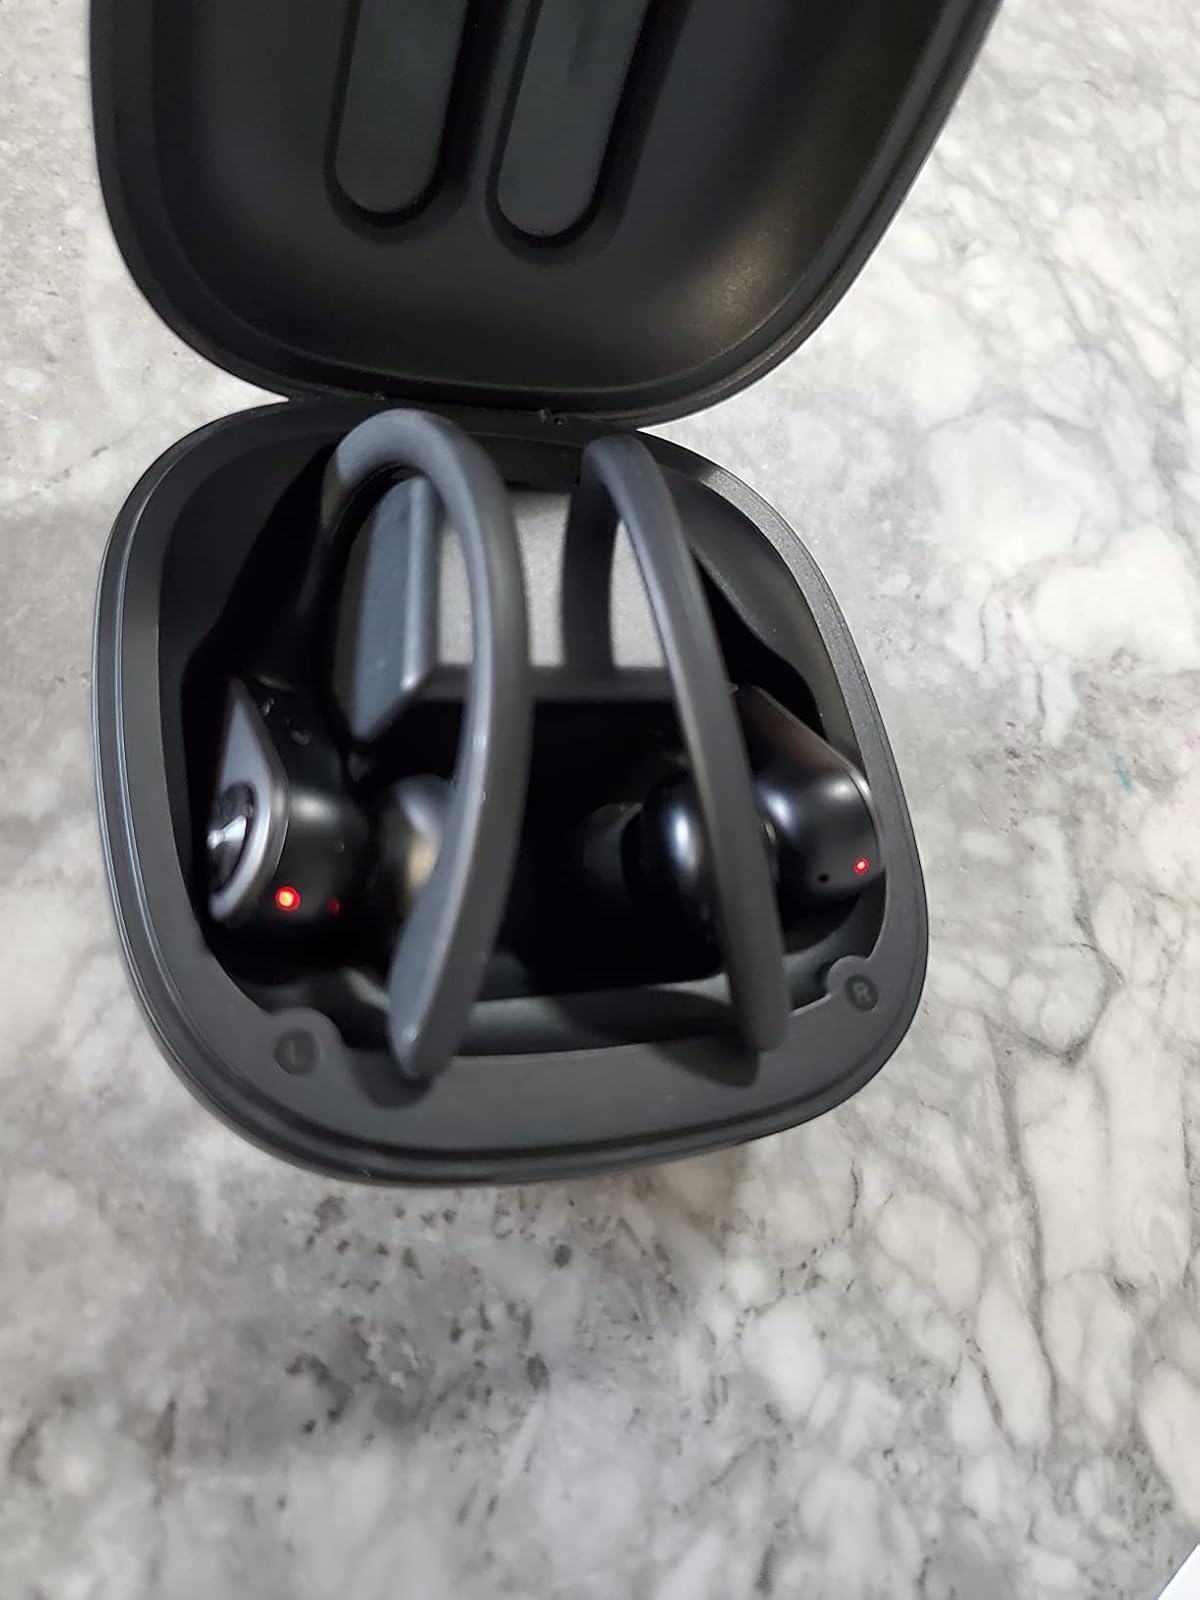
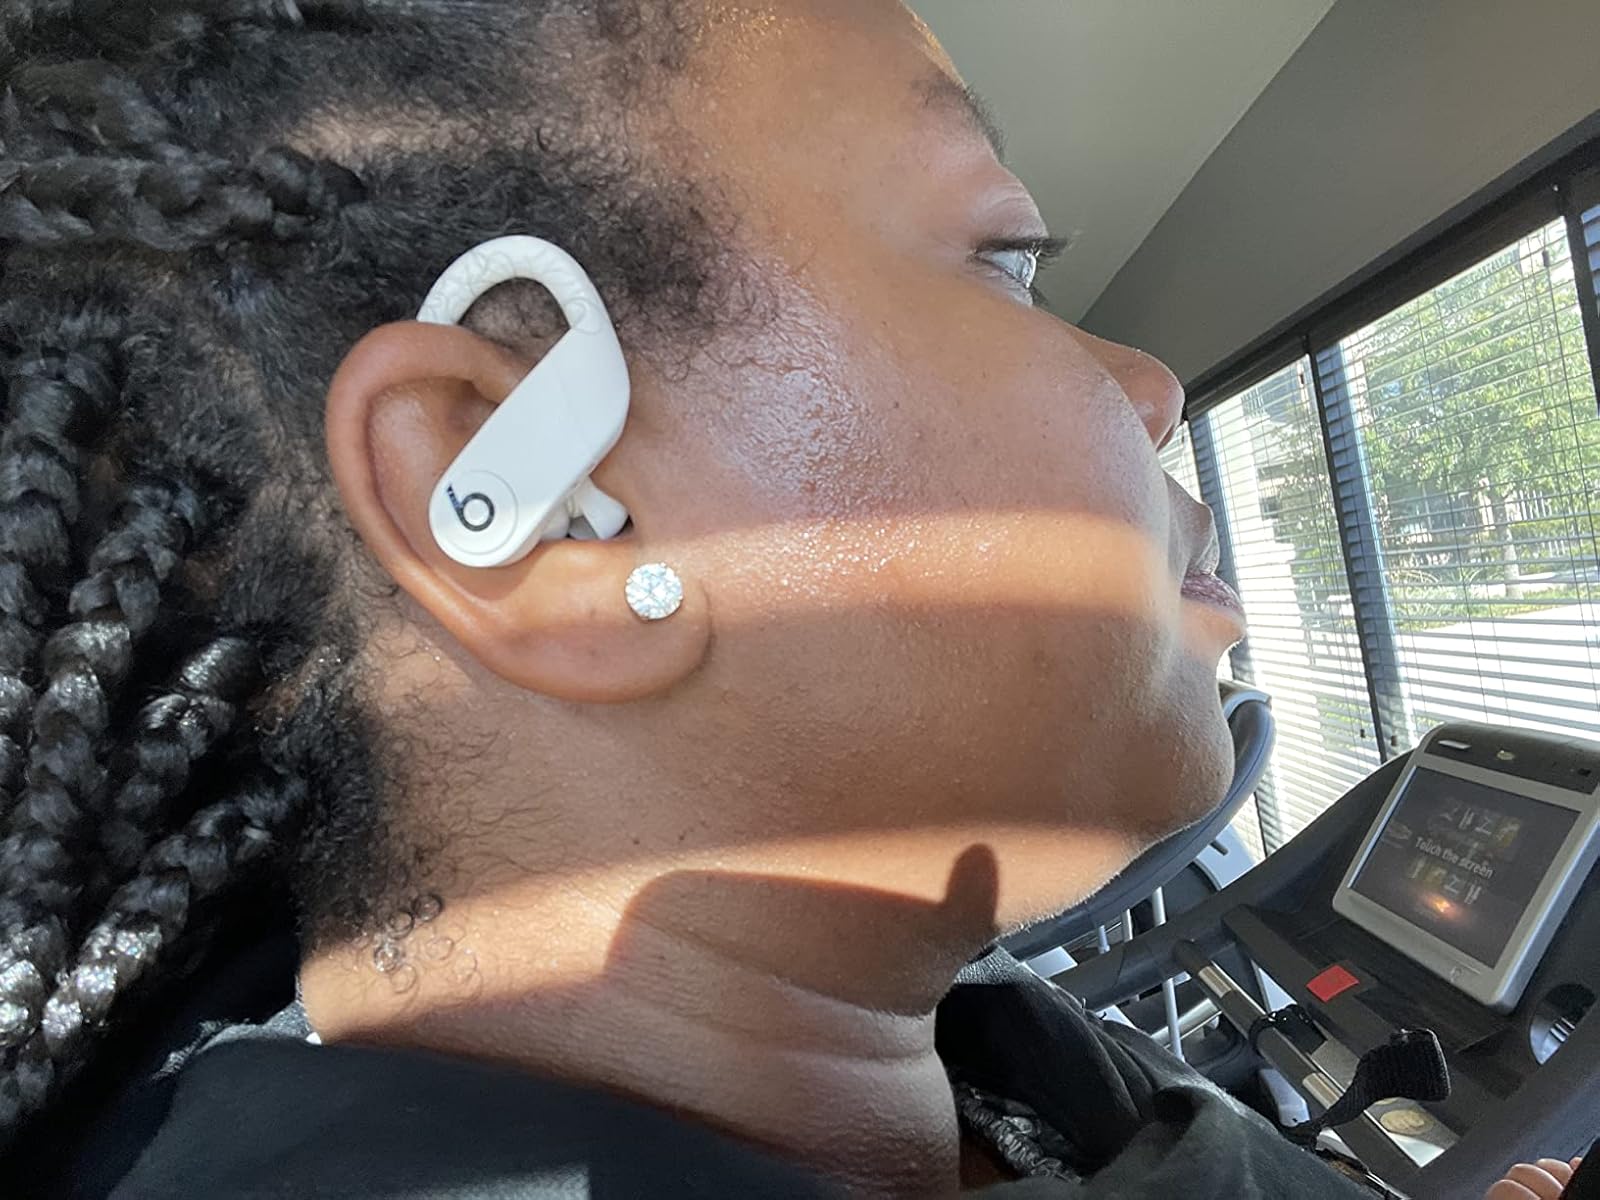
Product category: earbuds
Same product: no